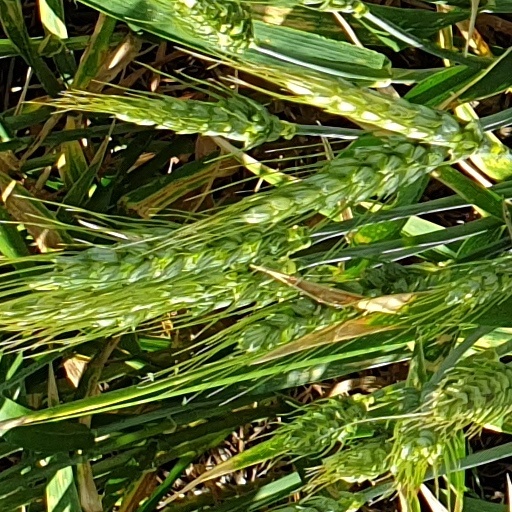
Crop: wheat